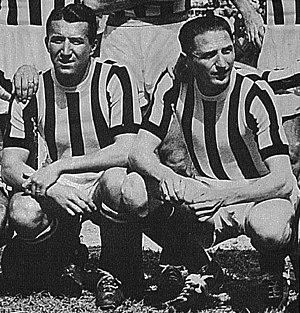
La saison 1946-1947 de la Juventus Football Club est la quarante-quatrième de l'histoire du club, créé cinquante ans plus tôt en 1897.